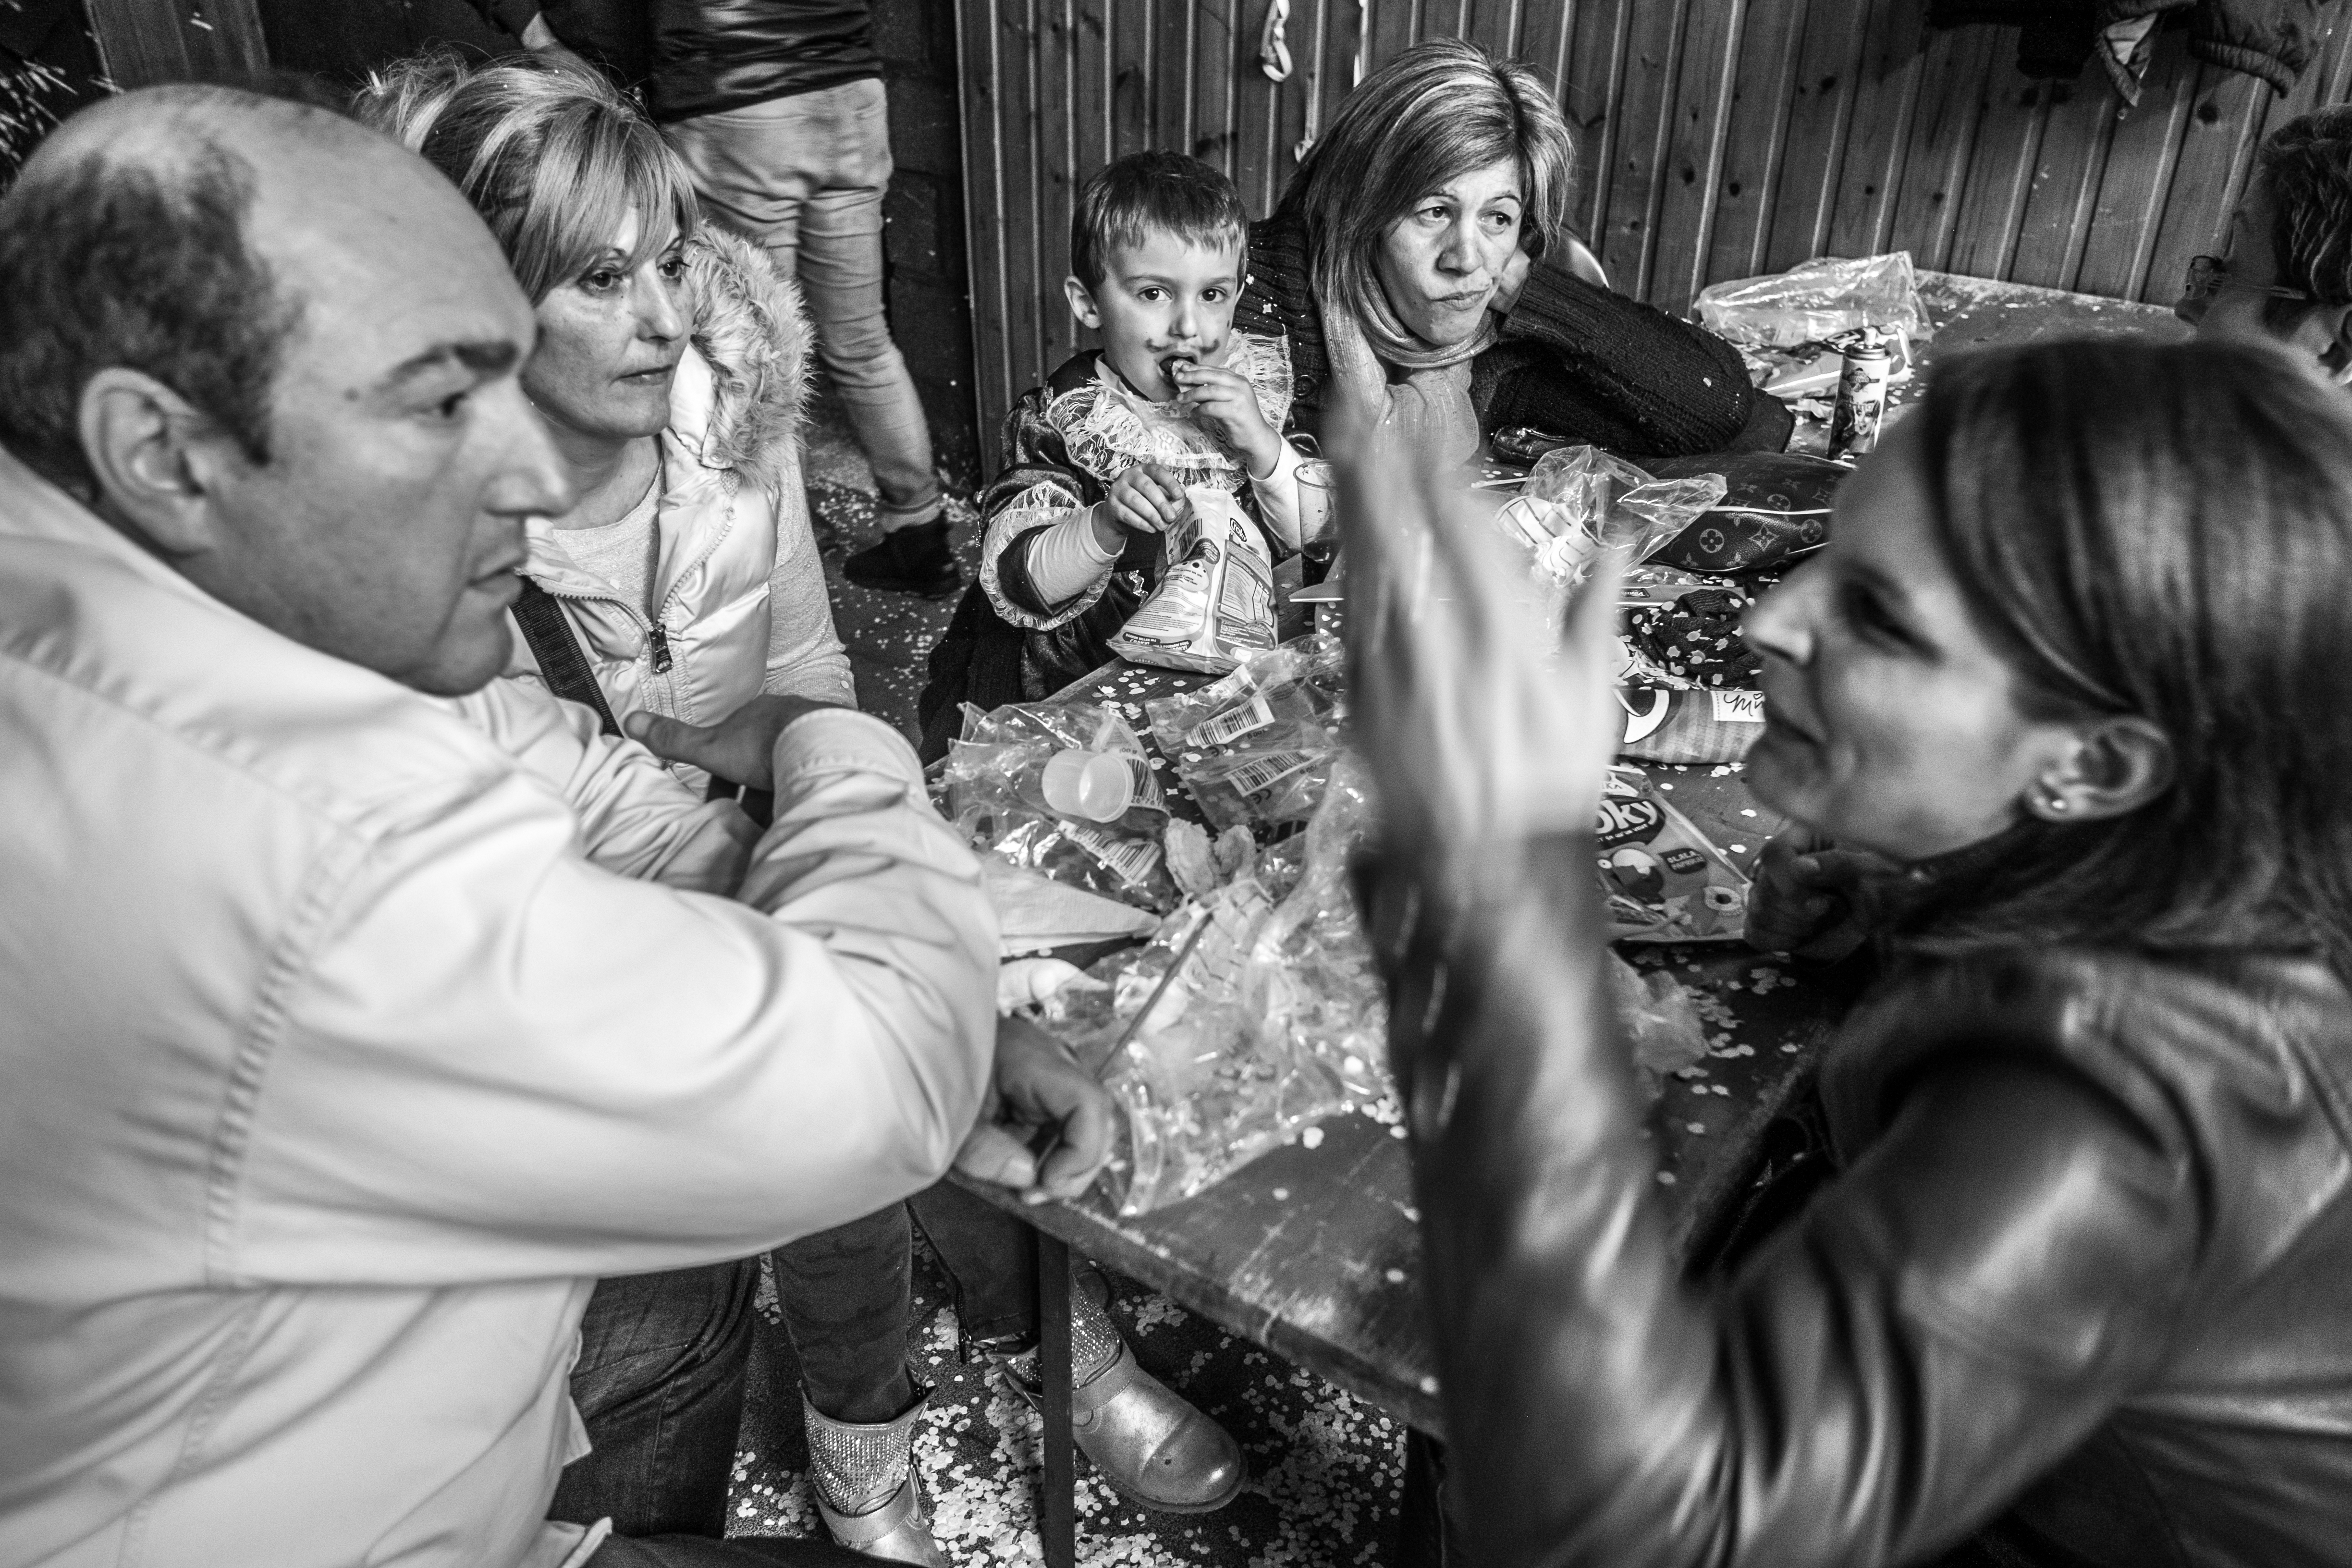
black and white, white, photography, black, monochrome, bw, ceremony, photograph, fuji, xpro1, carnaval, monochrome photography